Andre Braugher

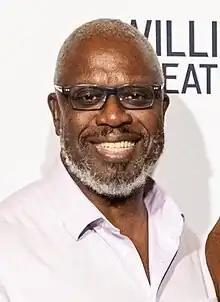
Braugher in 2019

Andre Keith Braugher (July 1, 1962 – December 11, 2023) was an American actor known for his roles as Detective Frank Pembleton in the NBC police drama series "" (1993–1999) and Captain Raymond Holt in the Fox/NBC police comedy series "Brooklyn Nine-Nine" (2013–2021). He won two Primetime Emmy Awards and was nominated for two Golden Globe Awards.